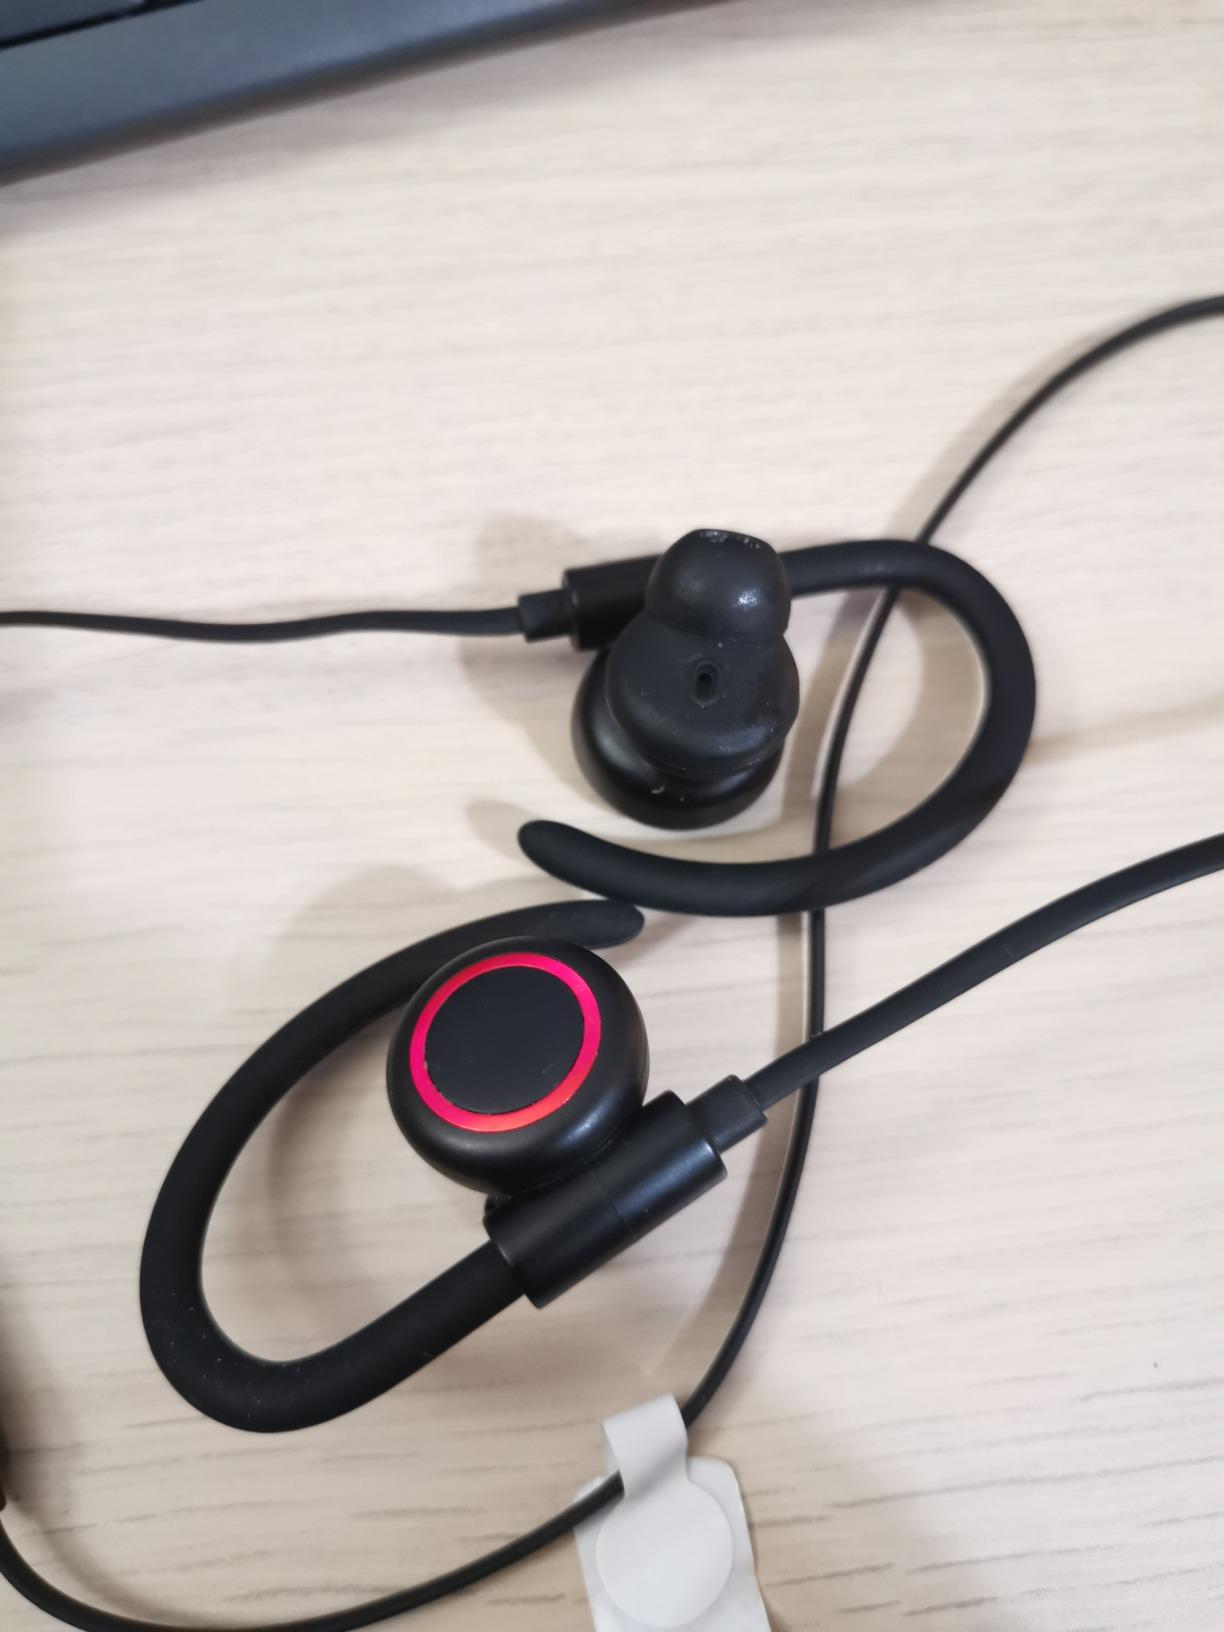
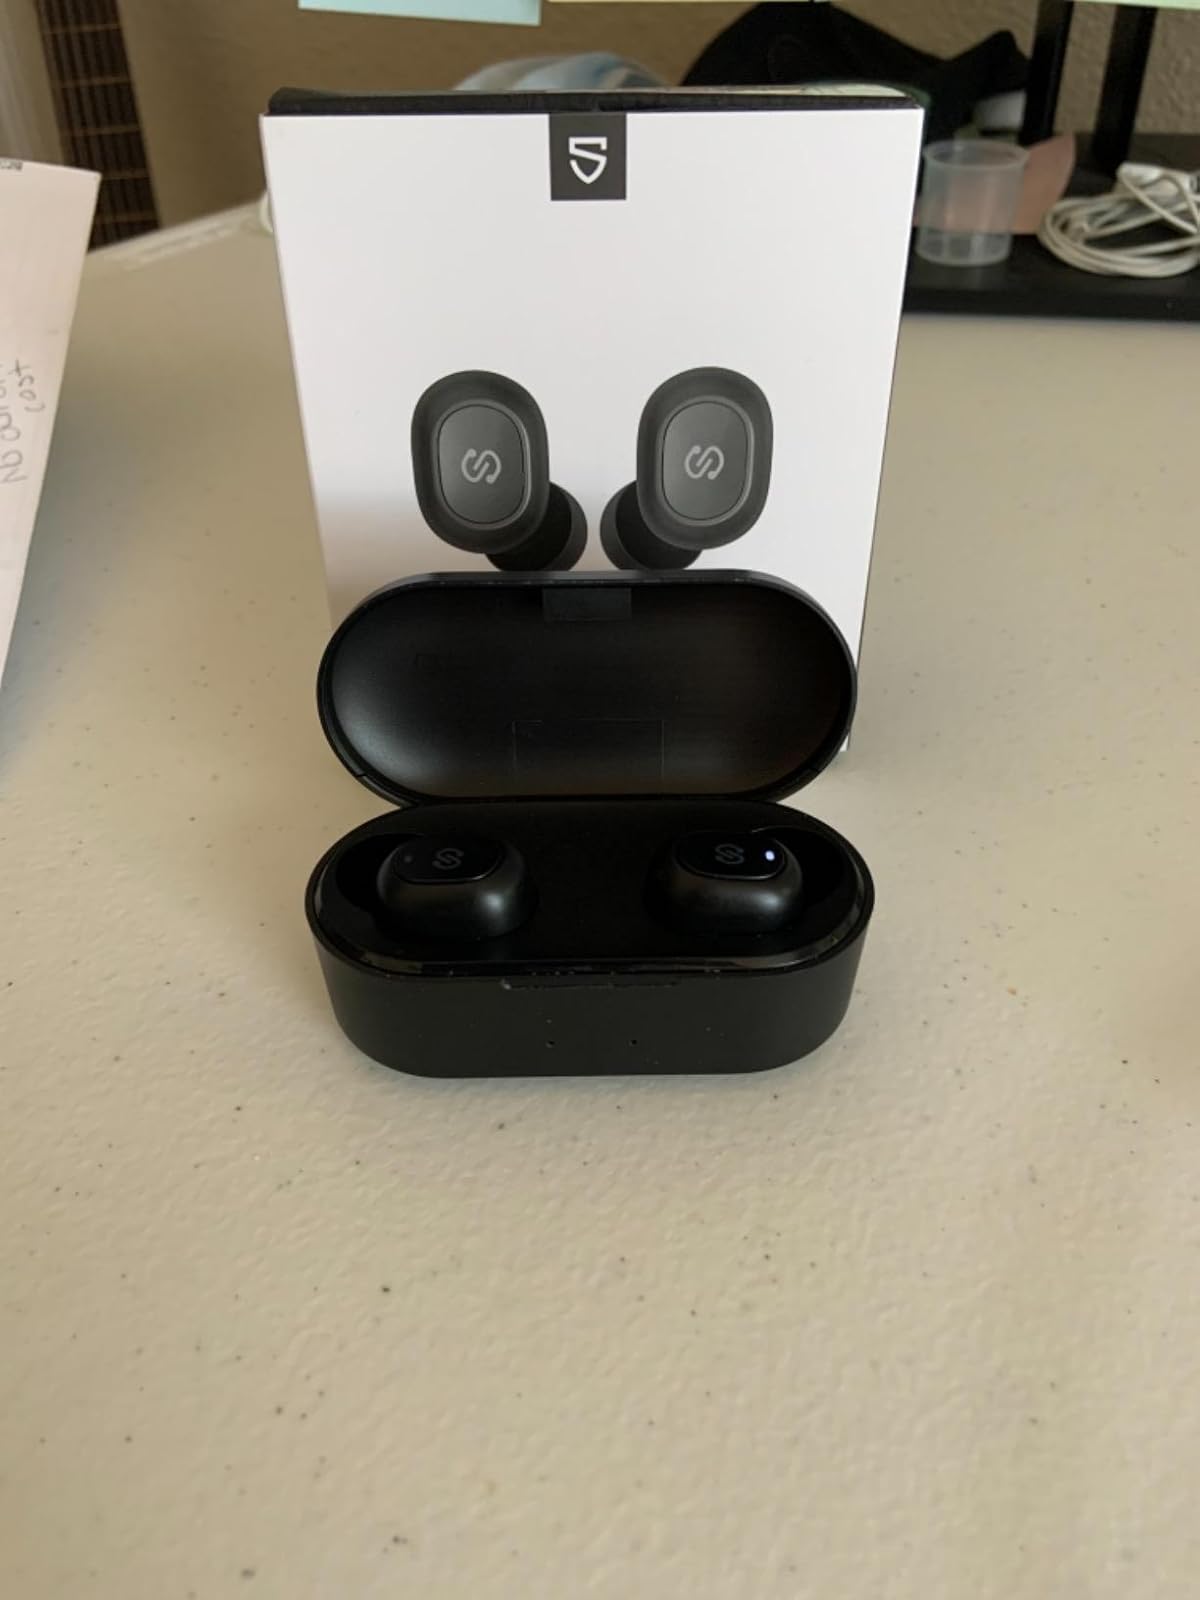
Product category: earbuds
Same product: no